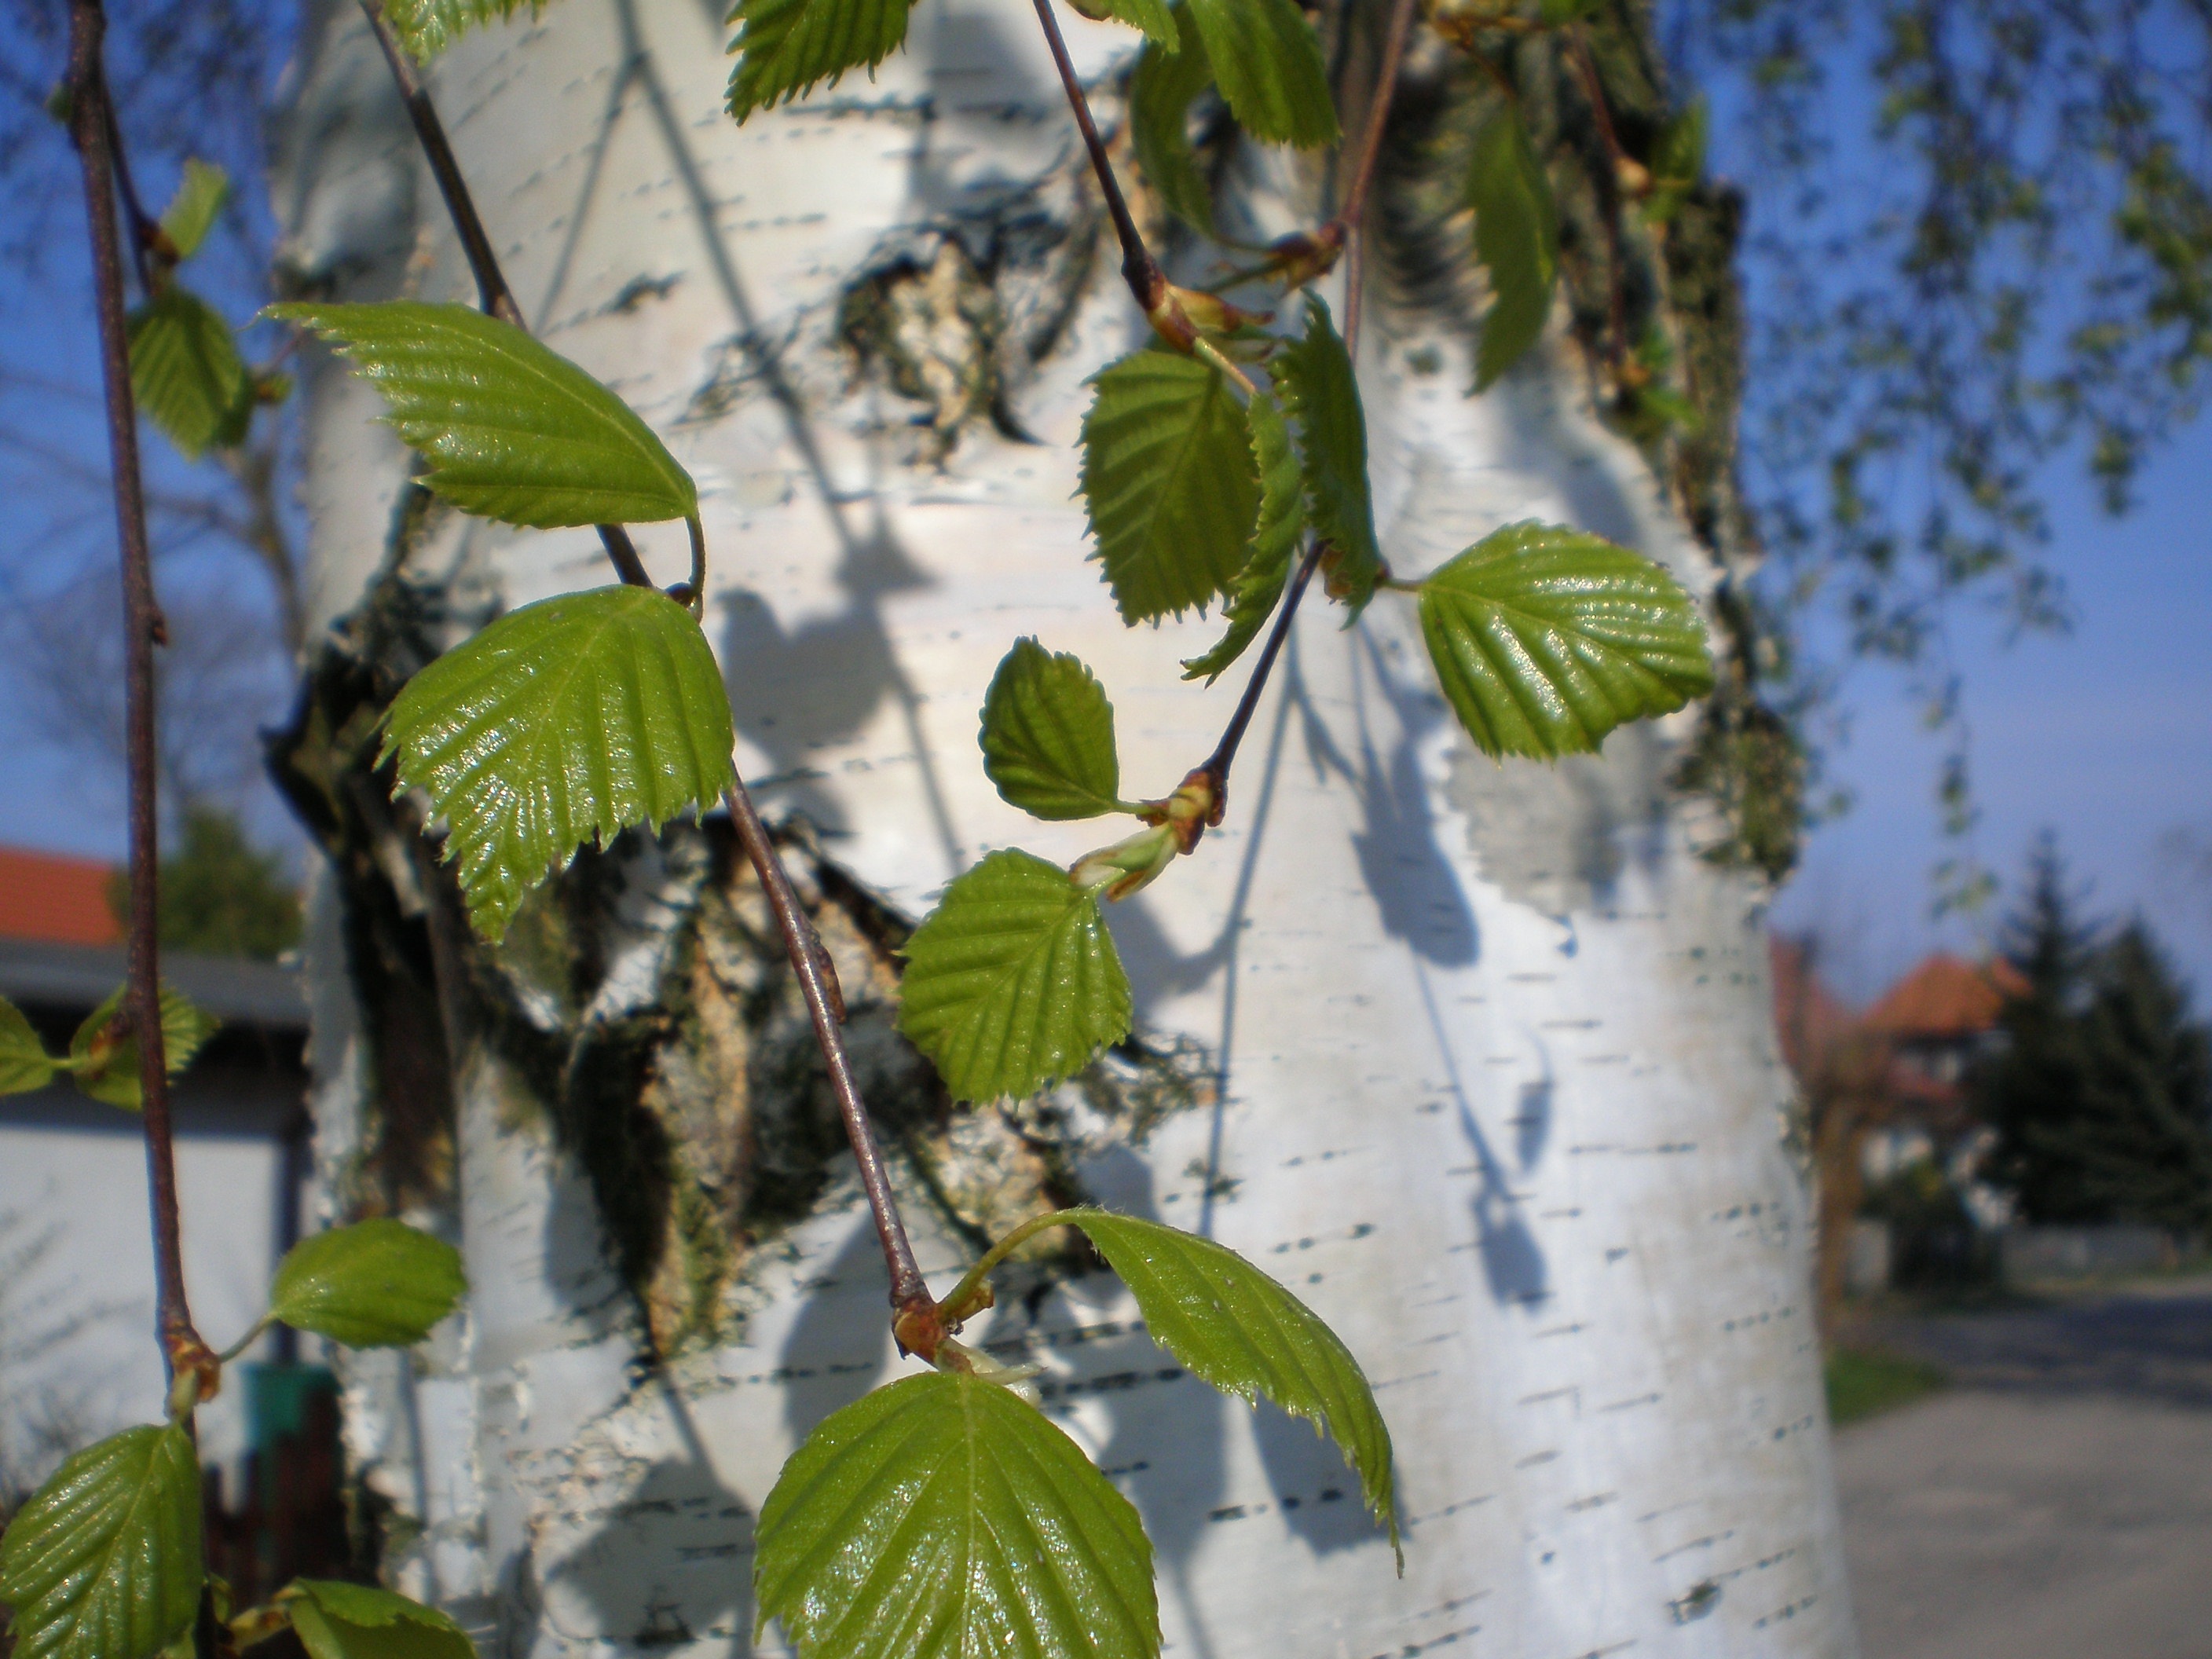
tree, nature, branch, plant, fruit, leaf, flower, food, spring, green, produce, birch, botany, flora, tribe, leaves, flowering plant, land plant